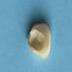
Maize quality: Good